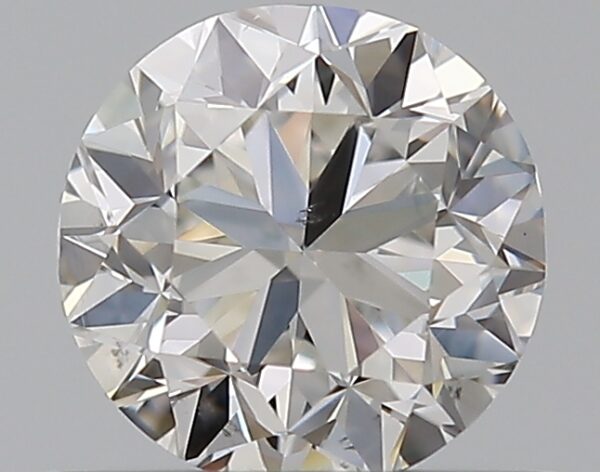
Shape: round
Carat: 0.5
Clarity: SI1
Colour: G
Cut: GD
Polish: EX
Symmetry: VG
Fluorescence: N
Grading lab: GIA
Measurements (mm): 4.81 x 4.86 x 3.21